Shallow (Lady Gaga and Bradley Cooper song)

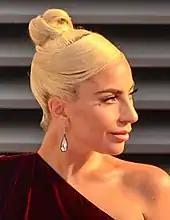
Lady Gaga with her hair in a bun atop her head, looks to the left.

"Shallow" was streamed 148.6 million times in the US by January 2019 and was certified quadruple platinum by the Recording Industry Association of America (RIAA) for four million units. As of November 2019, it has sold 1,287,000 copies in the US. The song accumulated 23.3 million audience impressions debuting at number 50 on the Radio Songs chart and gradually climbed to number 10, attaining an audience of 57.4 million. It became Gaga's eighth top 10 on the Adult Pop Songs airplay chart (number two peak) becoming her fastest flight to the tier, topping the five-week climb of "Born This Way" and reached number two on the Adult Contemporary chart. "Shallow" topped the Dance Club Songs chart on December 15, 2018, aided by remixes from DJ Aron, Nesco and Lodato, among many others. It became Gaga's 15th leader on the tally, ranking her among artists with the most chart toppers.